Seisen Jogakuin College

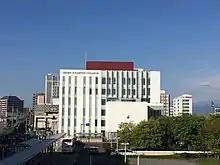
Seisen Jogakuin College at Nagano Station, East Exit

The college offers a 4-year degree in the Faculty of Human Studies, as well as 2-year degrees in either the Department of Early Childhood Education or the Department of International Communication.